Camilo Marin

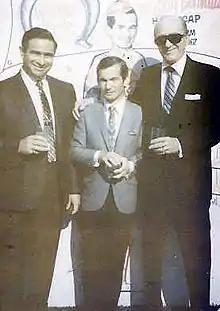
Agent Harry Silbert, Bill Shoemaker, and Marin, Chicago, 1967

For the next several years, Marin represented riding stars Don Brumfield and Manuel Ycaza, both future U.S. Racing Hall of Fame inductees, as well as "Milo" Valenzuela, winner of the 1958 Kentucky Derby and Preakness Stakes on Tim Tam, for Calumet Farm.